Gott ist mein König, BWV 71

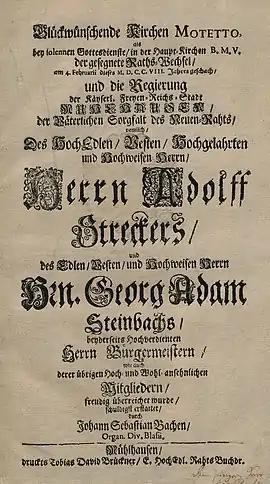
Title page of the first edition, Bach's only cantata with an extant print

(God is my King), , is a cantata by Johann Sebastian Bach written in Mühlhausen when the composer was 22 years old. Unusually for an early cantata by Bach, the date of first performance is known: at the inauguration of a new town council on 4 February 1708.